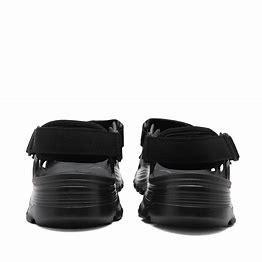
Brand: Suicoke
Model: 100